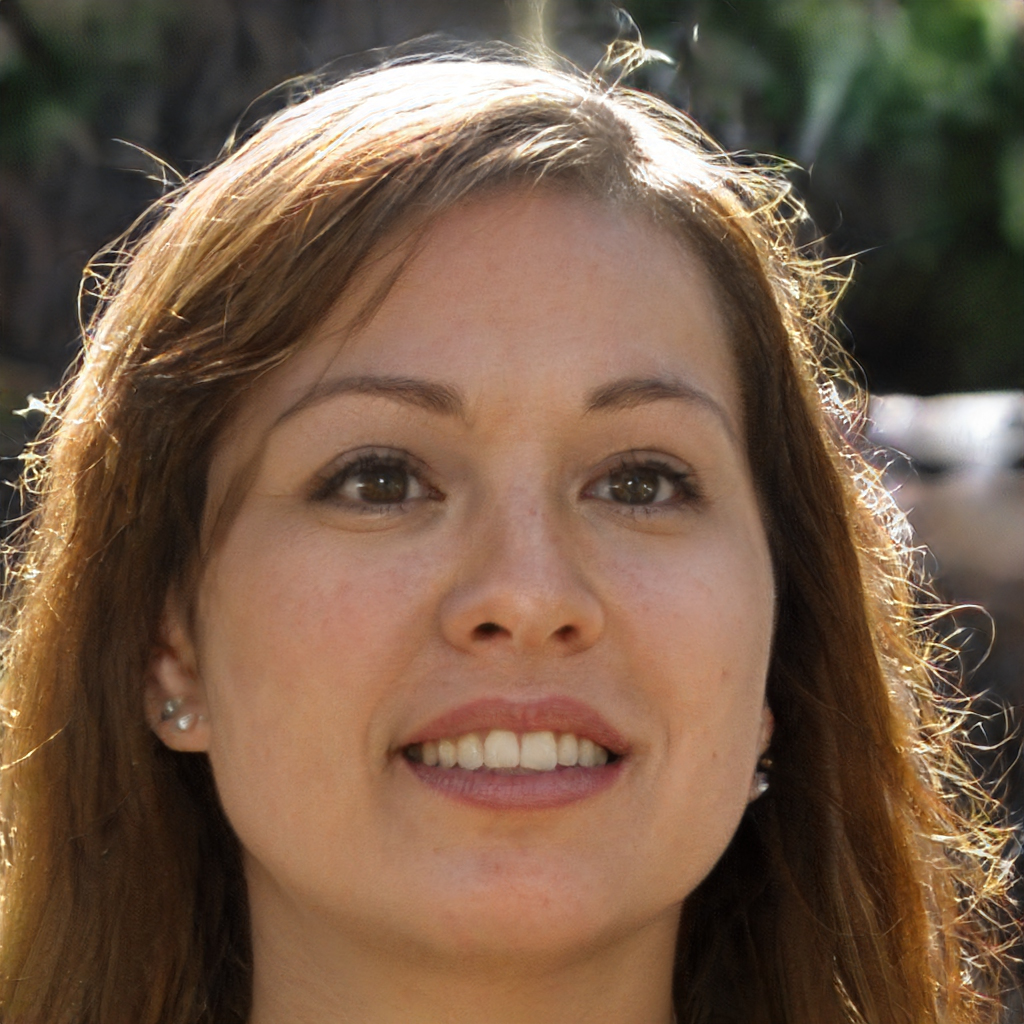
Label: Colored